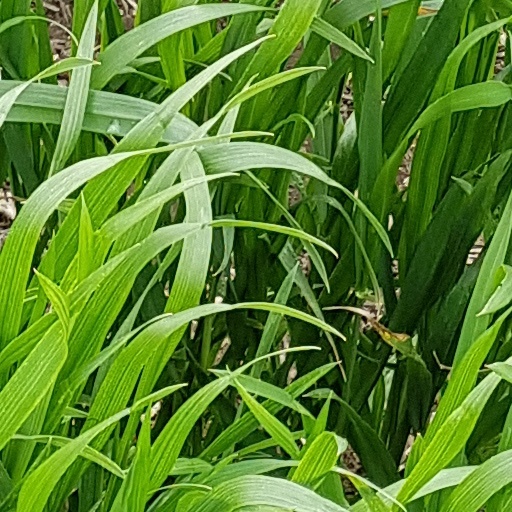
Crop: wheat